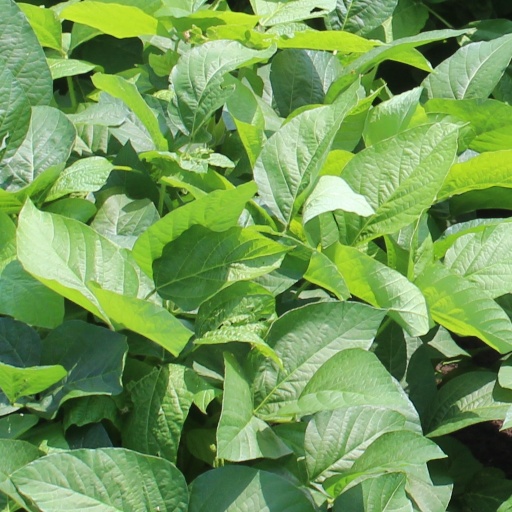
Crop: soybean